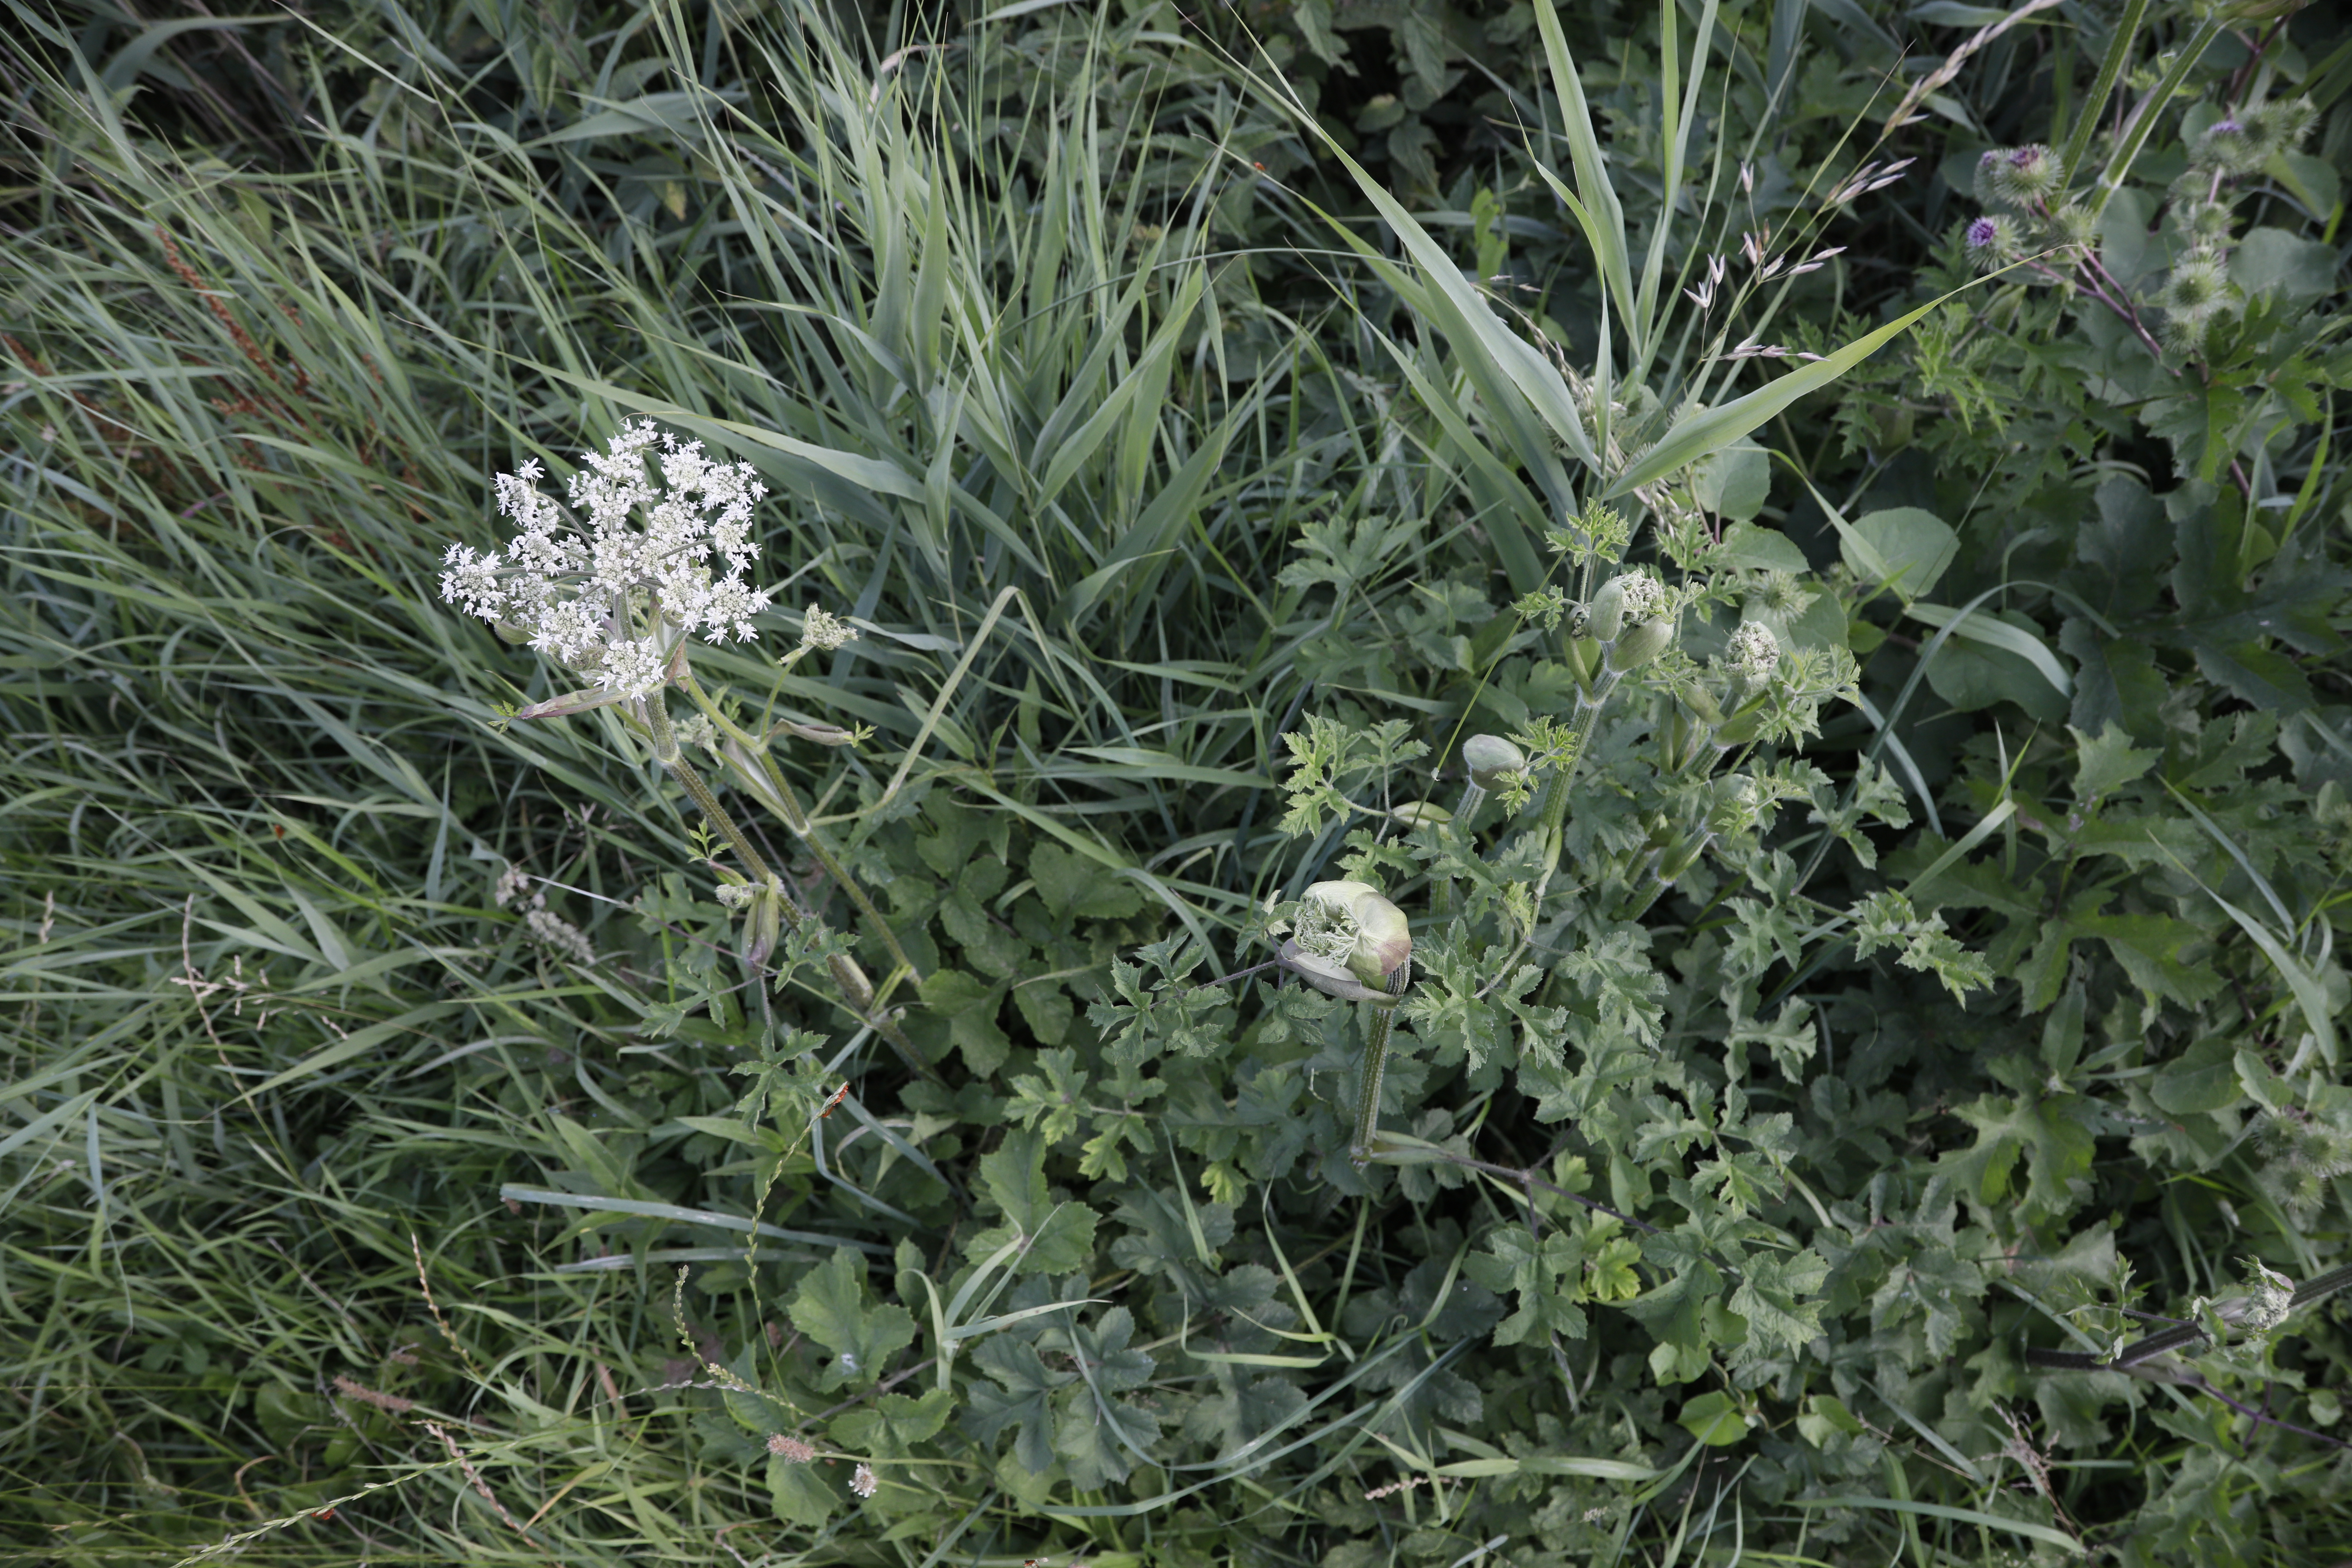
Plant species: Heracleum sphondylium, Arctium lappa